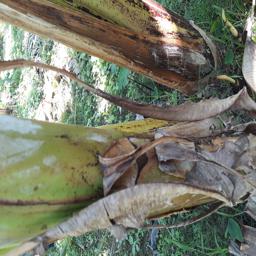
Label: PSEUDOSTEM WEEVIL